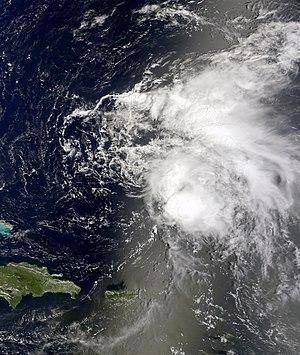
La tempête tropicale Colin est le troisième système tropicale nommé de la Saison cyclonique 2010 dans l'océan Atlantique nord et le premier à menacer les Bermudes depuis l'ouragan Bill de 2009.
La saison cyclonique 2010 dans l'océan Atlantique nord s'est déroulée du 1ᵉʳ juin 2010 au 30 novembre 2010, selon la définition de l'Organisation météorologique mondiale. Elle liste une vingtaine de cyclones à la suite d'une Niña saisonnière modérée. La saison cyclonique 2010 est, après celles de 1995 et 1887, est la troisième plus longue liste cyclonique, avec 19. L'activité cyclonique 2010 de l'Atlantique nord a surpassé la saison cyclonique de la même année dans le nord-ouest de l'océan Pacifique.